GoPro

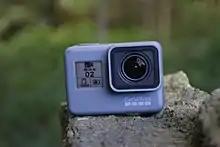
A GoPro Hero 5 Action Camera. Powered on, not recording

The basic HD HERO was marketed either with a basic set of accessories (case and mount) as the "Naked" or in bundles with additional accessories named for the intended purpose (such as the HD Helmet HERO, HD Motorsports HERO, and HD Surf HERO). For all HD HERO variants, the camera shoots a maximum of 1080p video with a reduced field of view (127°) on its 5 MP sensor. Alternative resolutions for the HD HERO included 960p30, 720p60, 720p30, and 480p60, with the same wide-angle (170°) view as the previous-generation Wide HERO. It was first listed on January 25, 2010.